Western Canada Junior Hockey League (1948–1956)

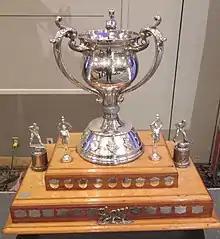
Photo of the trophy

The Western Canada Junior Hockey League was a junior ice hockey based in Alberta and Saskatchewan from 1948 until 1956. It was formed by teams which sought a higher level of competition and more formal organization. Its teams were eligible for the Memorial Cup as the national junior champion of the Canadian Amateur Hockey Association, and were runners-up in five seasons as the Abbott Cup junior champion of Western Canada.